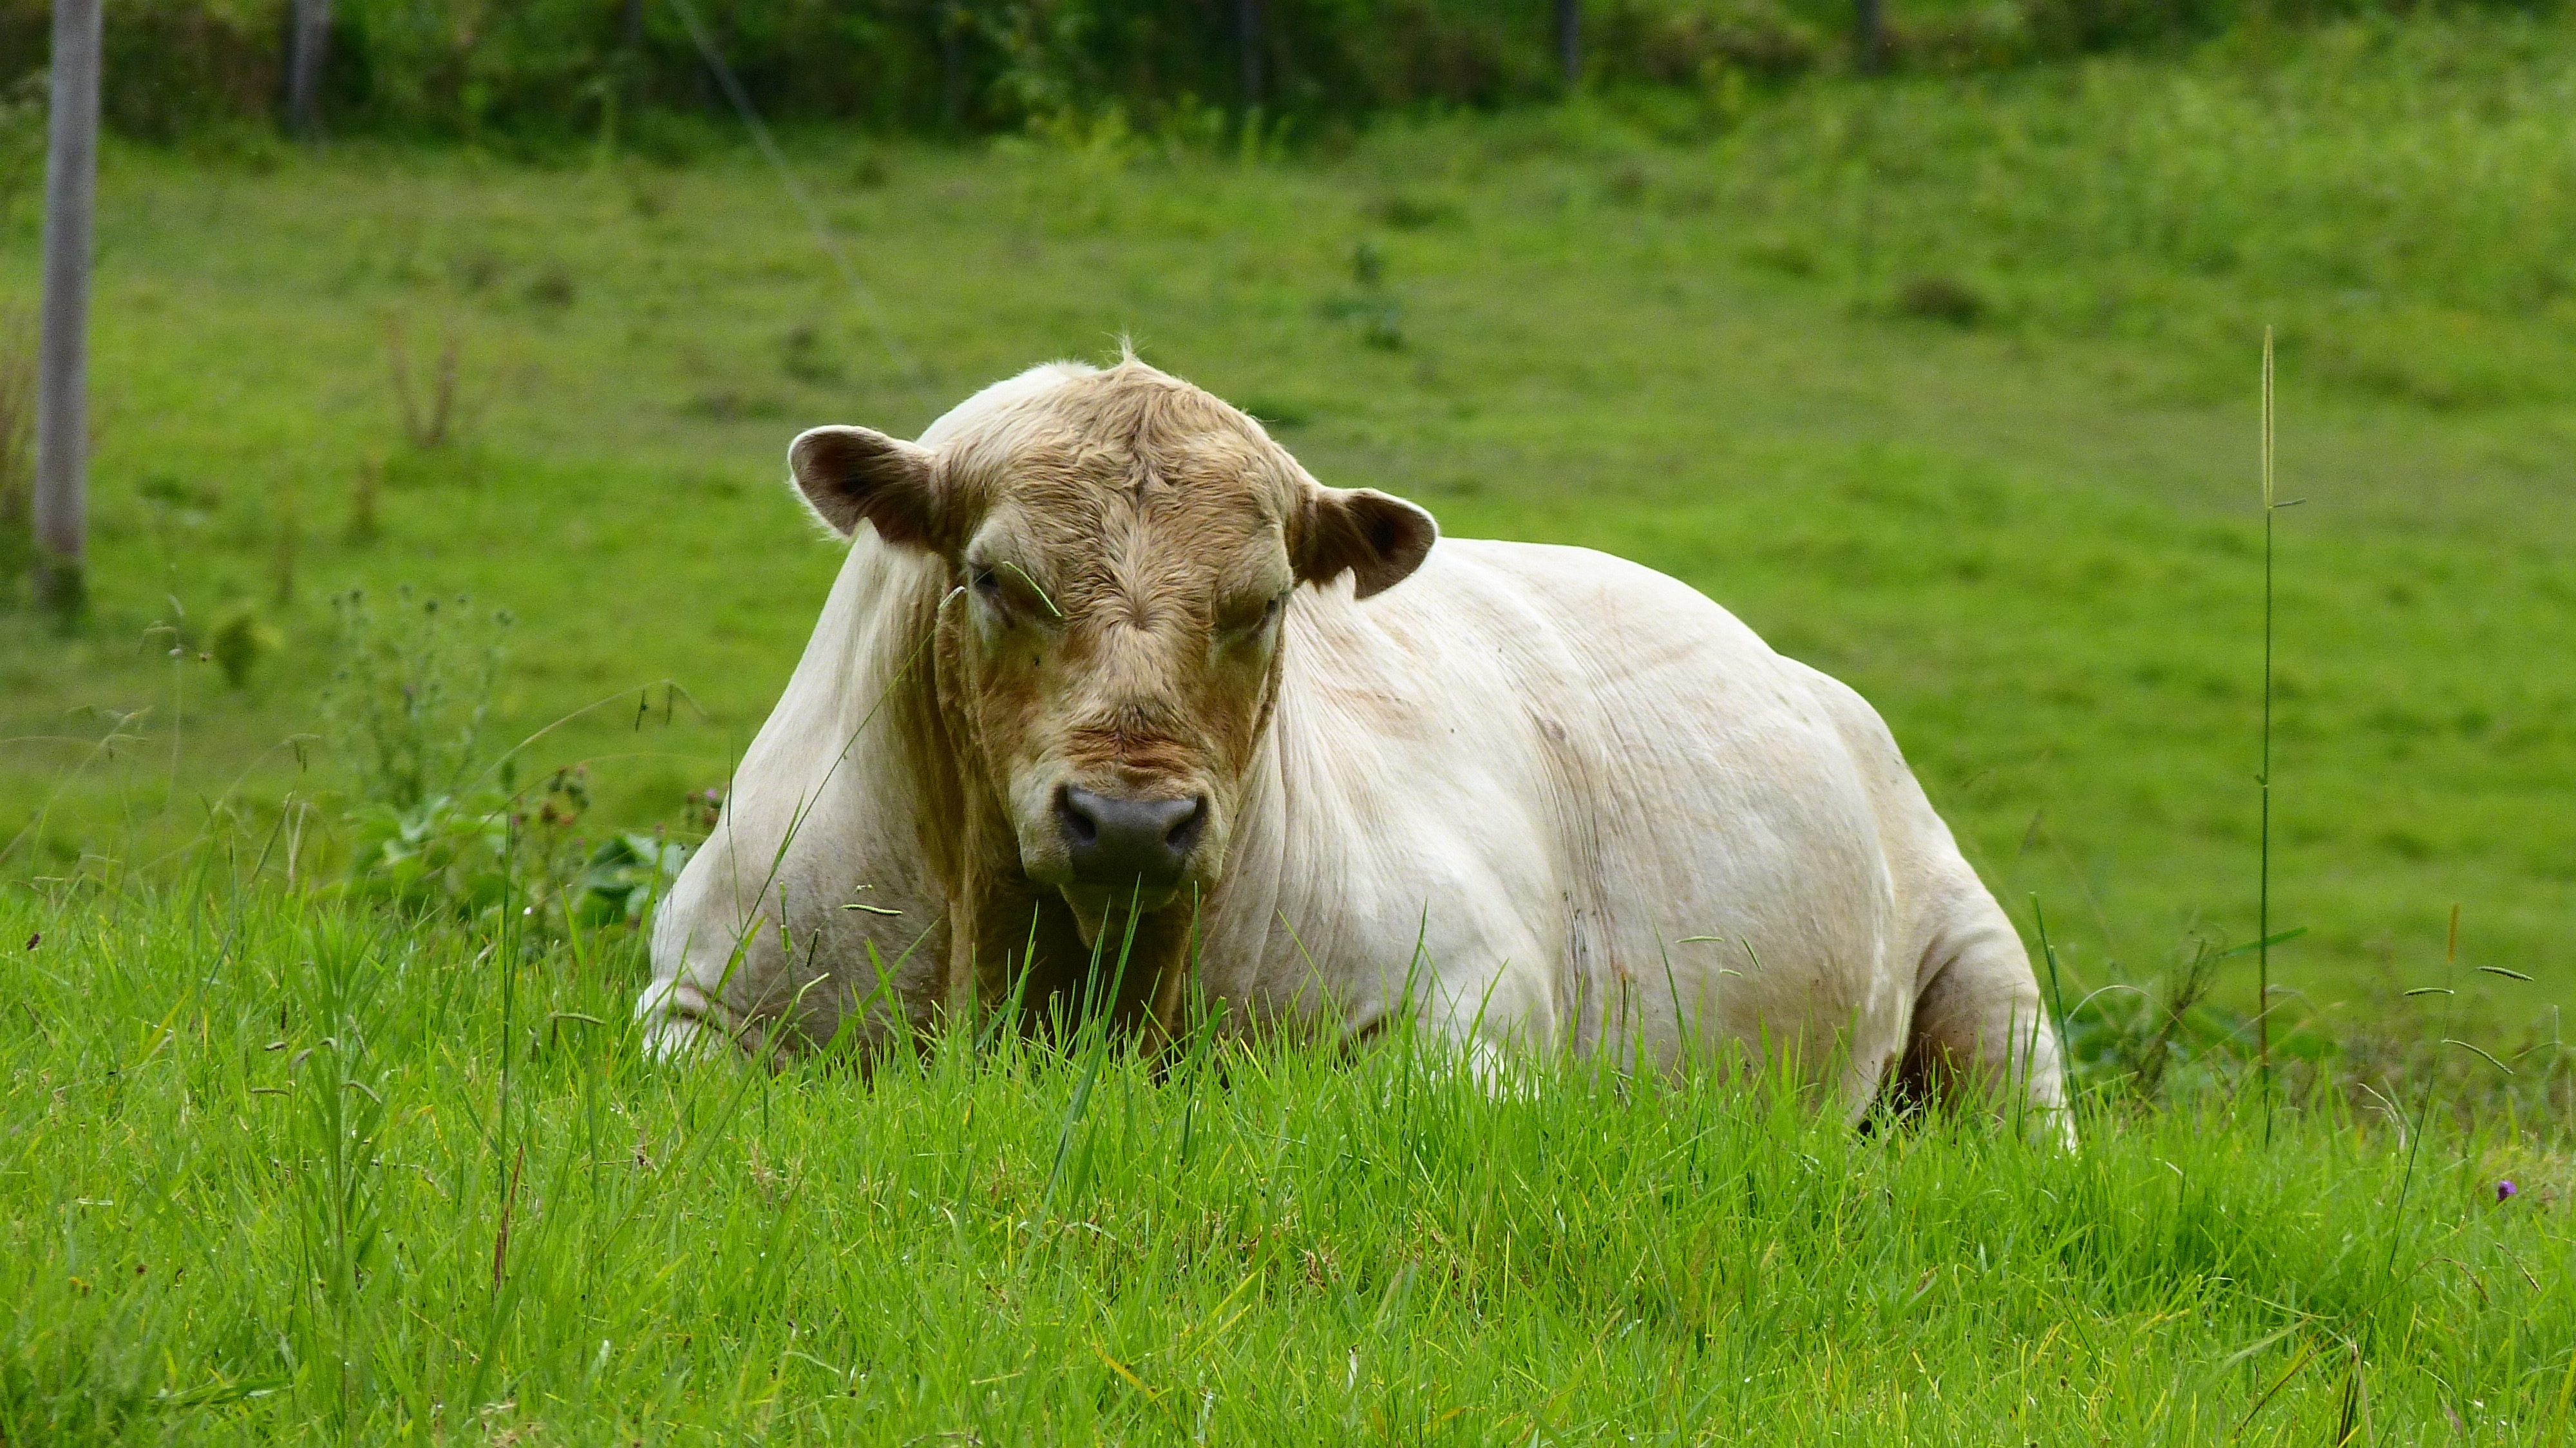
grass, field, farm, meadow, prairie, flower, animal, wildlife, cow, cattle, herd, pasture, grazing, livestock, mammal, agriculture, fauna, bull, grassland, vertebrate, habitat, dairy, rural area, cattle like mammal, cow goat family